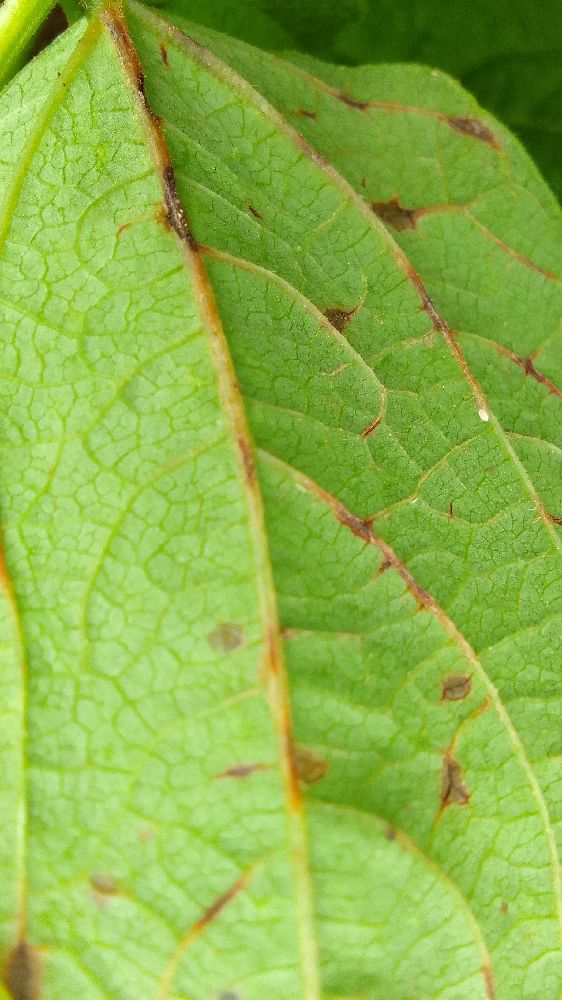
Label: anthracnose